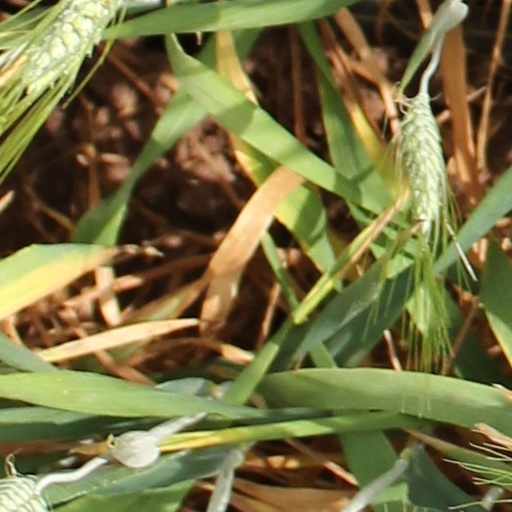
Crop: wheat